Centaur (2016 film)

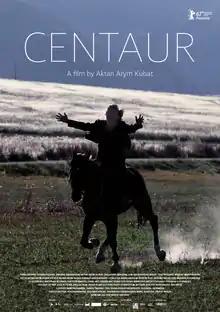
Film poster

Centaur is a 2017 Kyrgyzstani drama film directed by Aktan Abdykalykov. It was screened in the Panorama section at the 67th Berlin International Film Festival and won the CICAE award. It was selected as the Kyrgyzstani entry for the Best Foreign Language Film at the 90th Academy Awards, but it was not nominated.